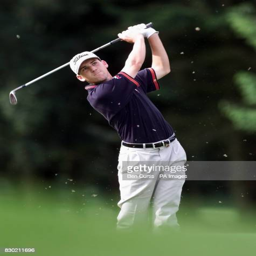
golfer in action on the first day